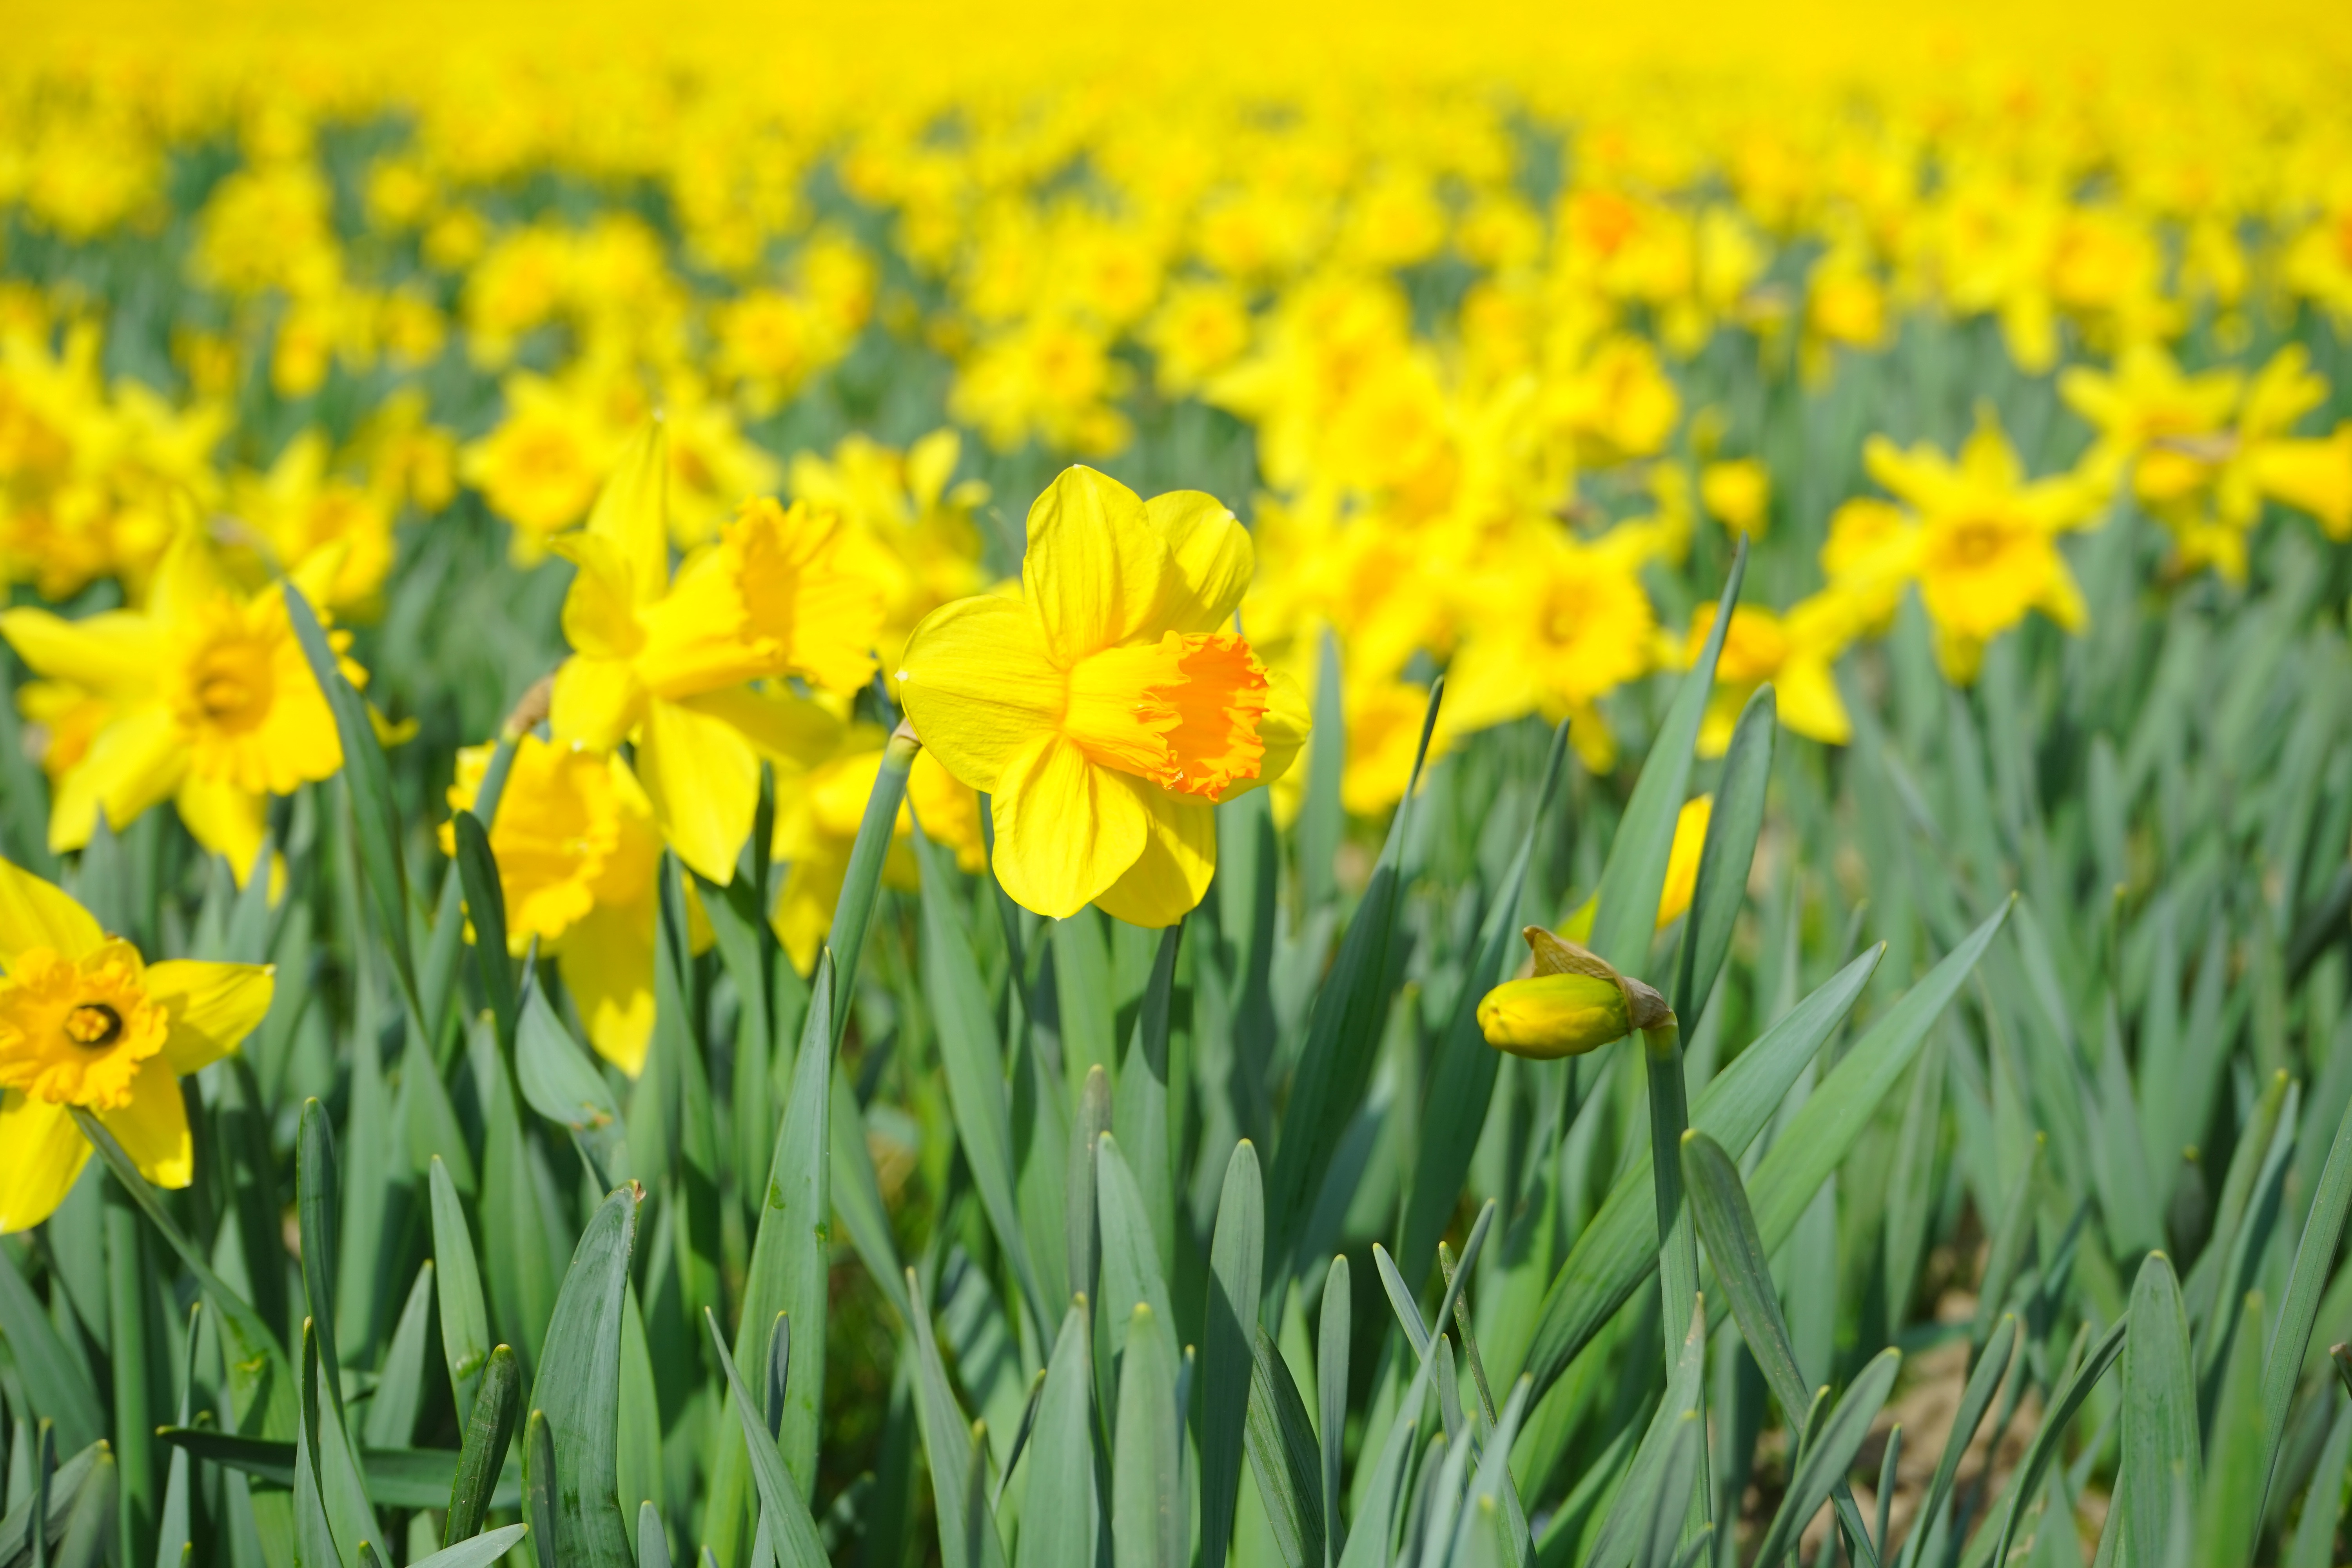
grass, blossom, plant, field, lawn, meadow, prairie, flower, bloom, spring, yellow, daffodil, wildflower, grassland, narcissus, amaryllidoideae, garden plant, flowering plant, amaryllis plant, amaryllidaceae, narcissus pseudonarcissus, land plant, nazisse, garden culture